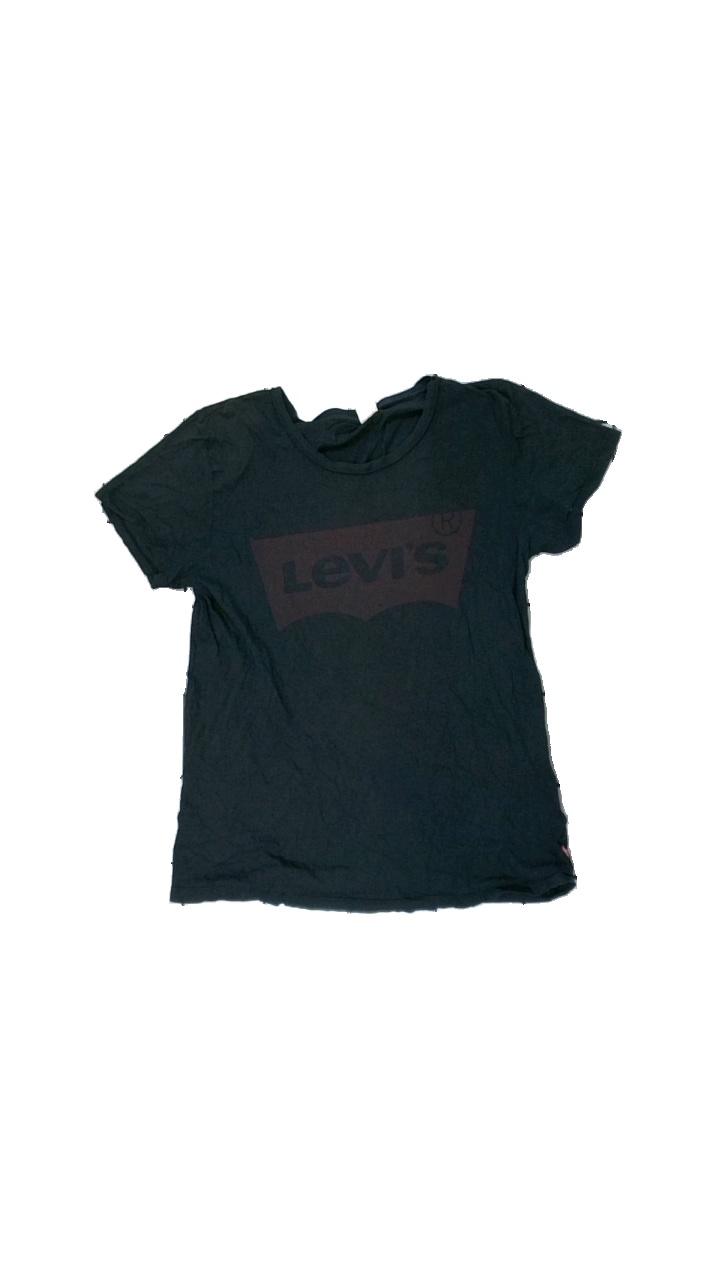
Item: T-shirt (Unisex)
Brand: Levi's
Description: svart t-shirt med logga fram, litet hål och urtvättad
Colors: Red, Black
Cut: Regular
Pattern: Logo print
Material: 100% cotton
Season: All
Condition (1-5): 2
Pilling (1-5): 5
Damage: hål
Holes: Minor
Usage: Export
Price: <50